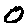
Label: 0